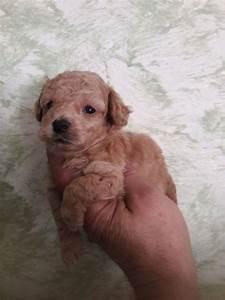
dog